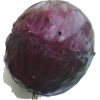
Label: red_cabbage